Creatine transporter defect

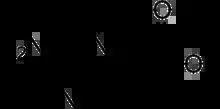

Creatine transporter deficiency (CTD) is an inborn error of creatine metabolism in which creatine is not properly transported to the brain and muscles due to defective creatine transporters. CTD is an X-linked disorder caused by mutation in "SLC6A8". "SLC6A8" is located at Xq28. Hemizygous males with CTD express speech and behavior abnormalities, intellectual disabilities, development delay, seizures, and autistic behavior. Heterozygous females with CTD generally express fewer, less severe symptoms. CTD is one of three different types of cerebral creatine deficiency (CCD). The other two types of CCD are guanidinoacetate methyltransferase (GAMT) deficiency and deficiency. Clinical presentation of CTD is similar to that of GAMT and AGAT deficiency. CTD was first identified in 2001 with the presence of a hemizygous nonsense change in "SLC6A8" in a male patient.